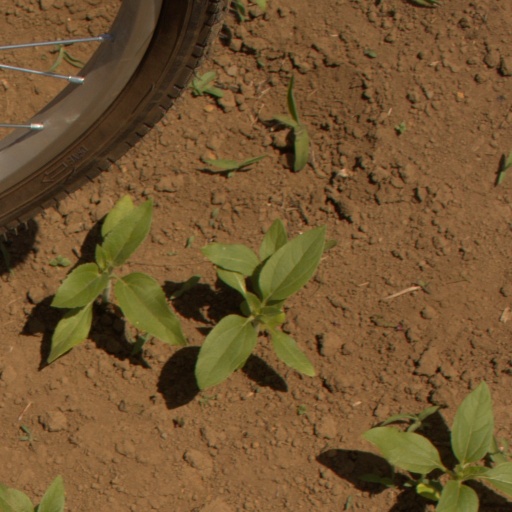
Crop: Jerusalem artichoke